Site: brandenburg
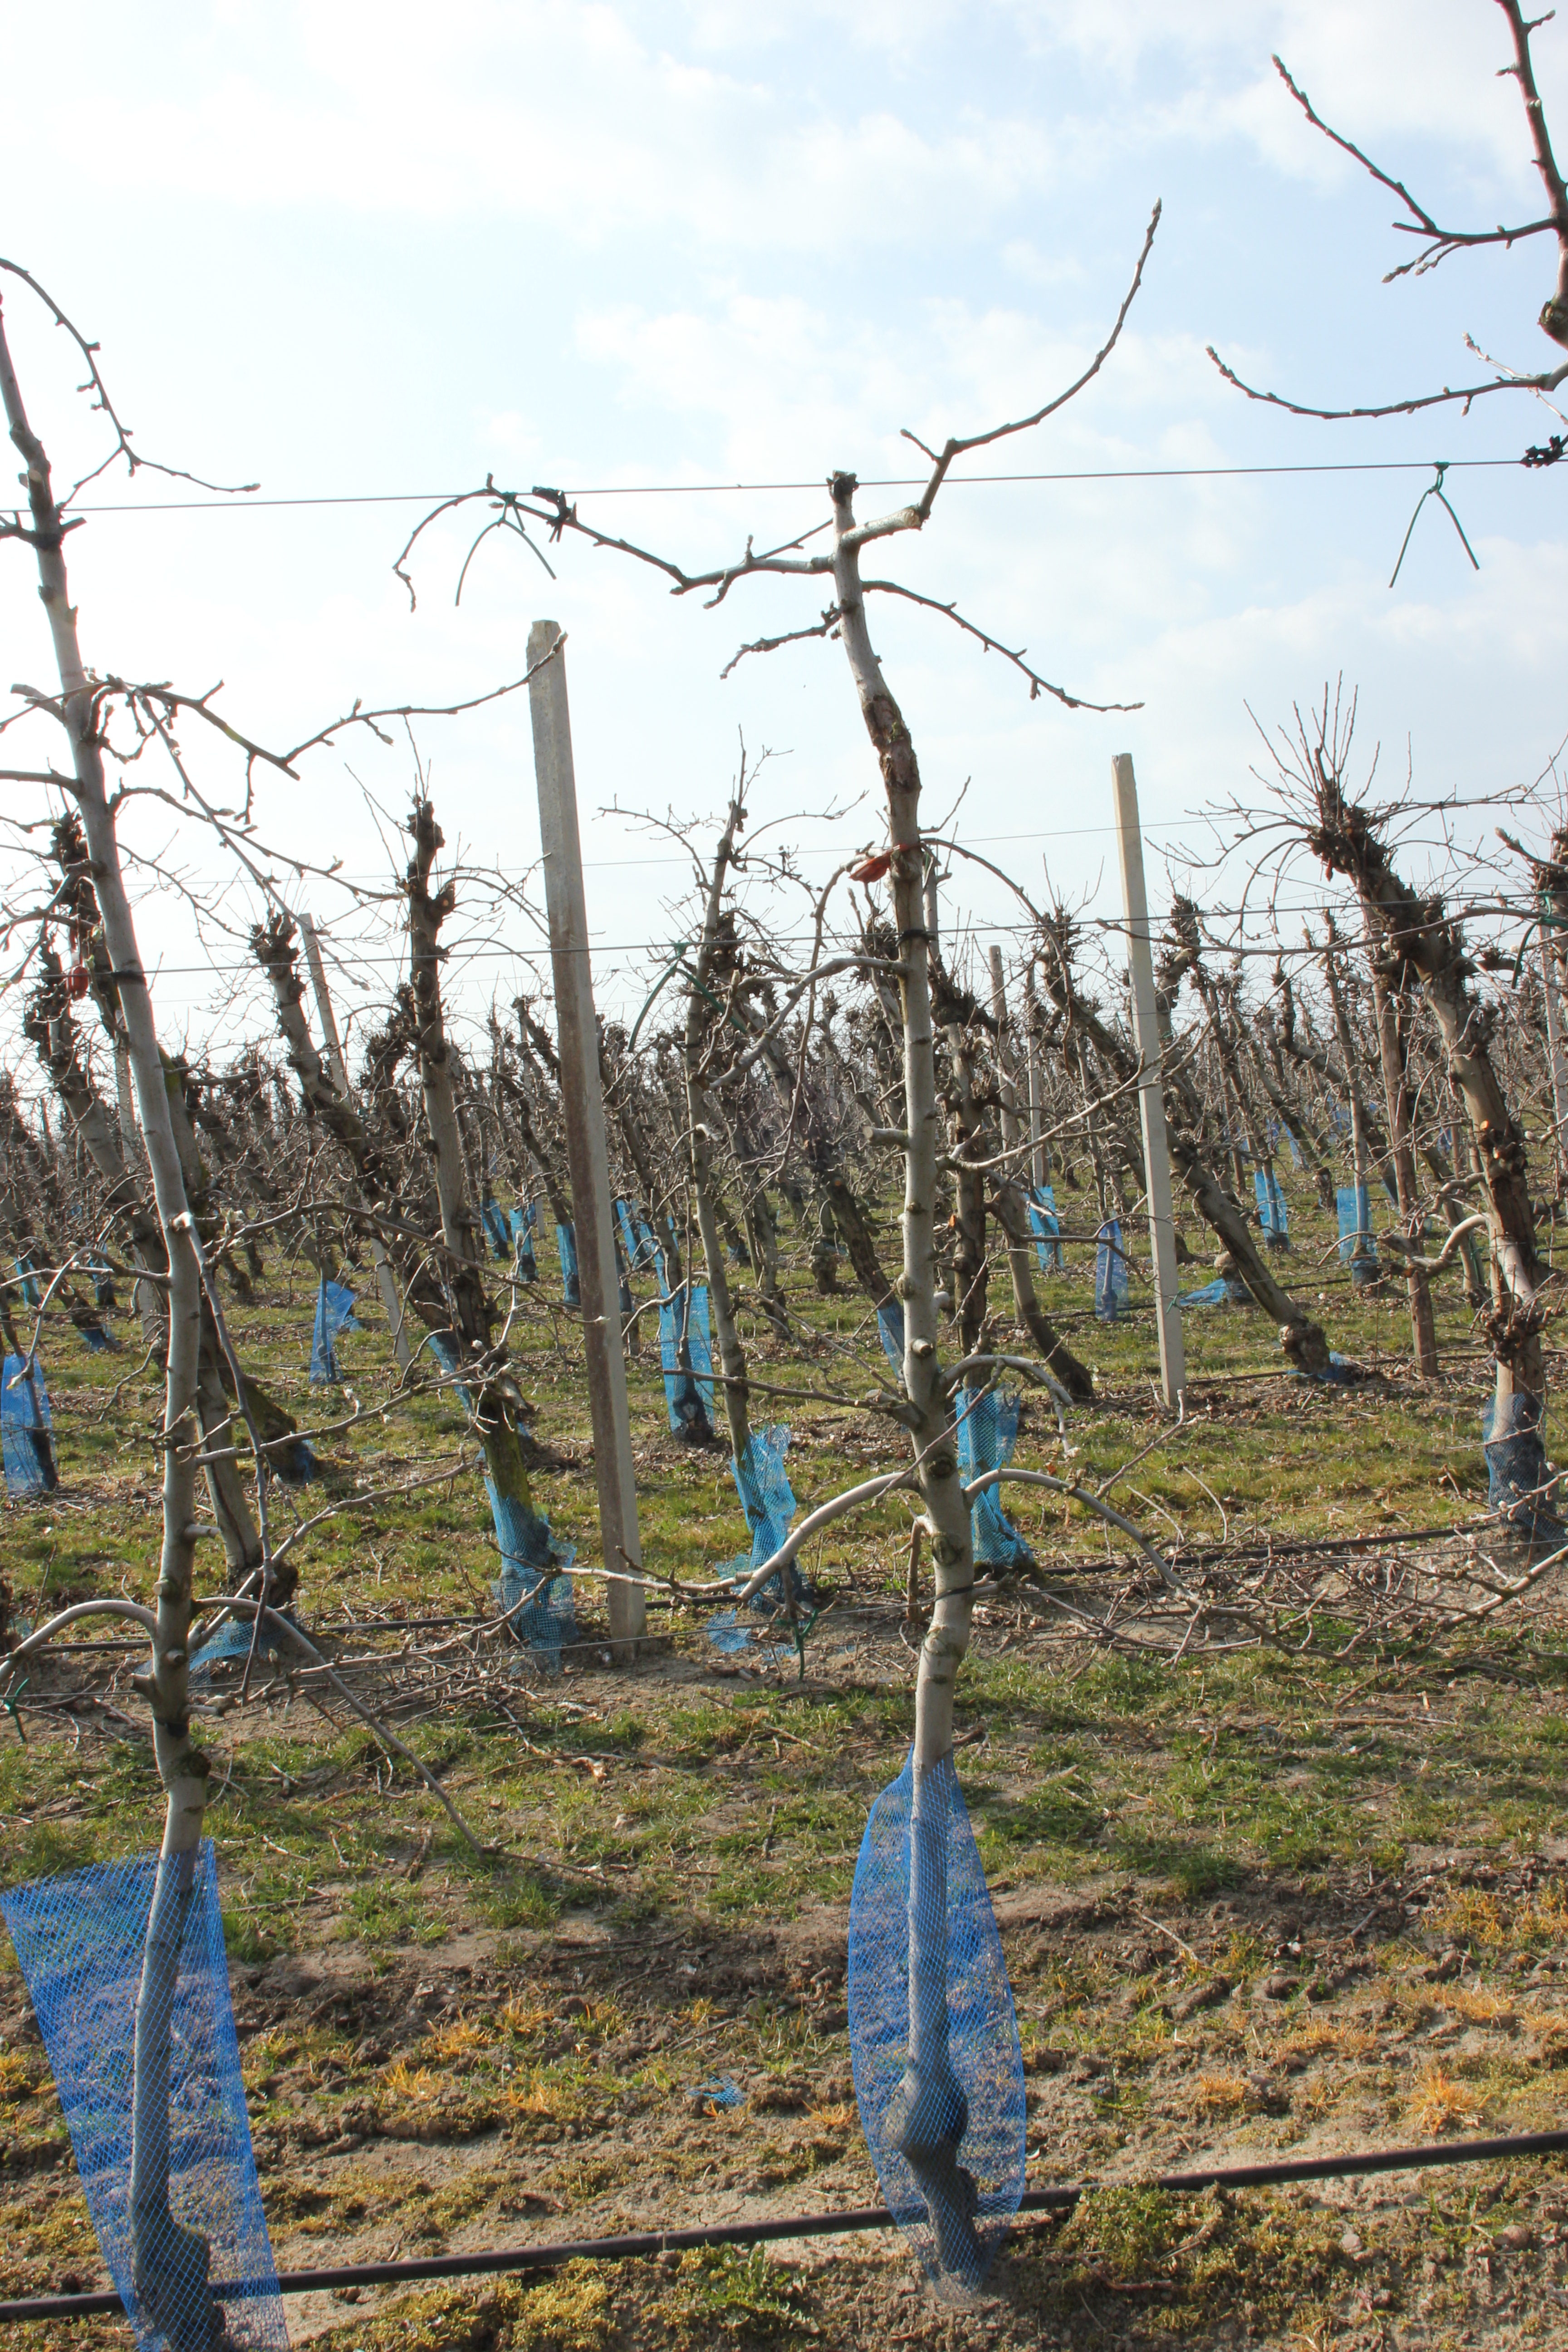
Growth stage (BBCH 03): Bud development